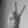
ASL letter: V